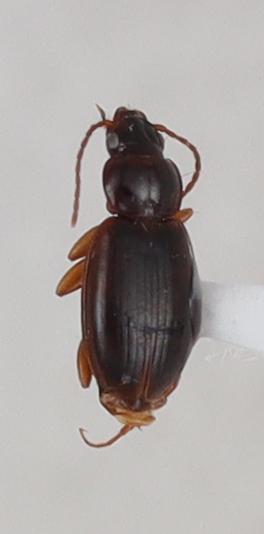
Scientific name: Trechus obtusus
Plot: 14
Trap: S
Collected: 20210518